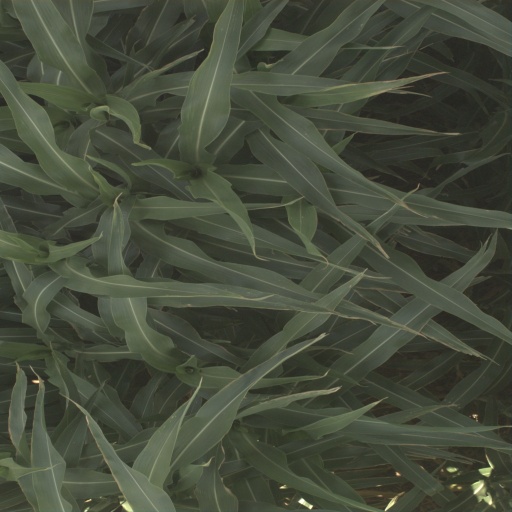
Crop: sorghum